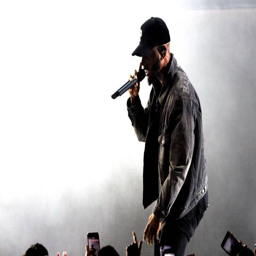
person performs onstage during the tour .